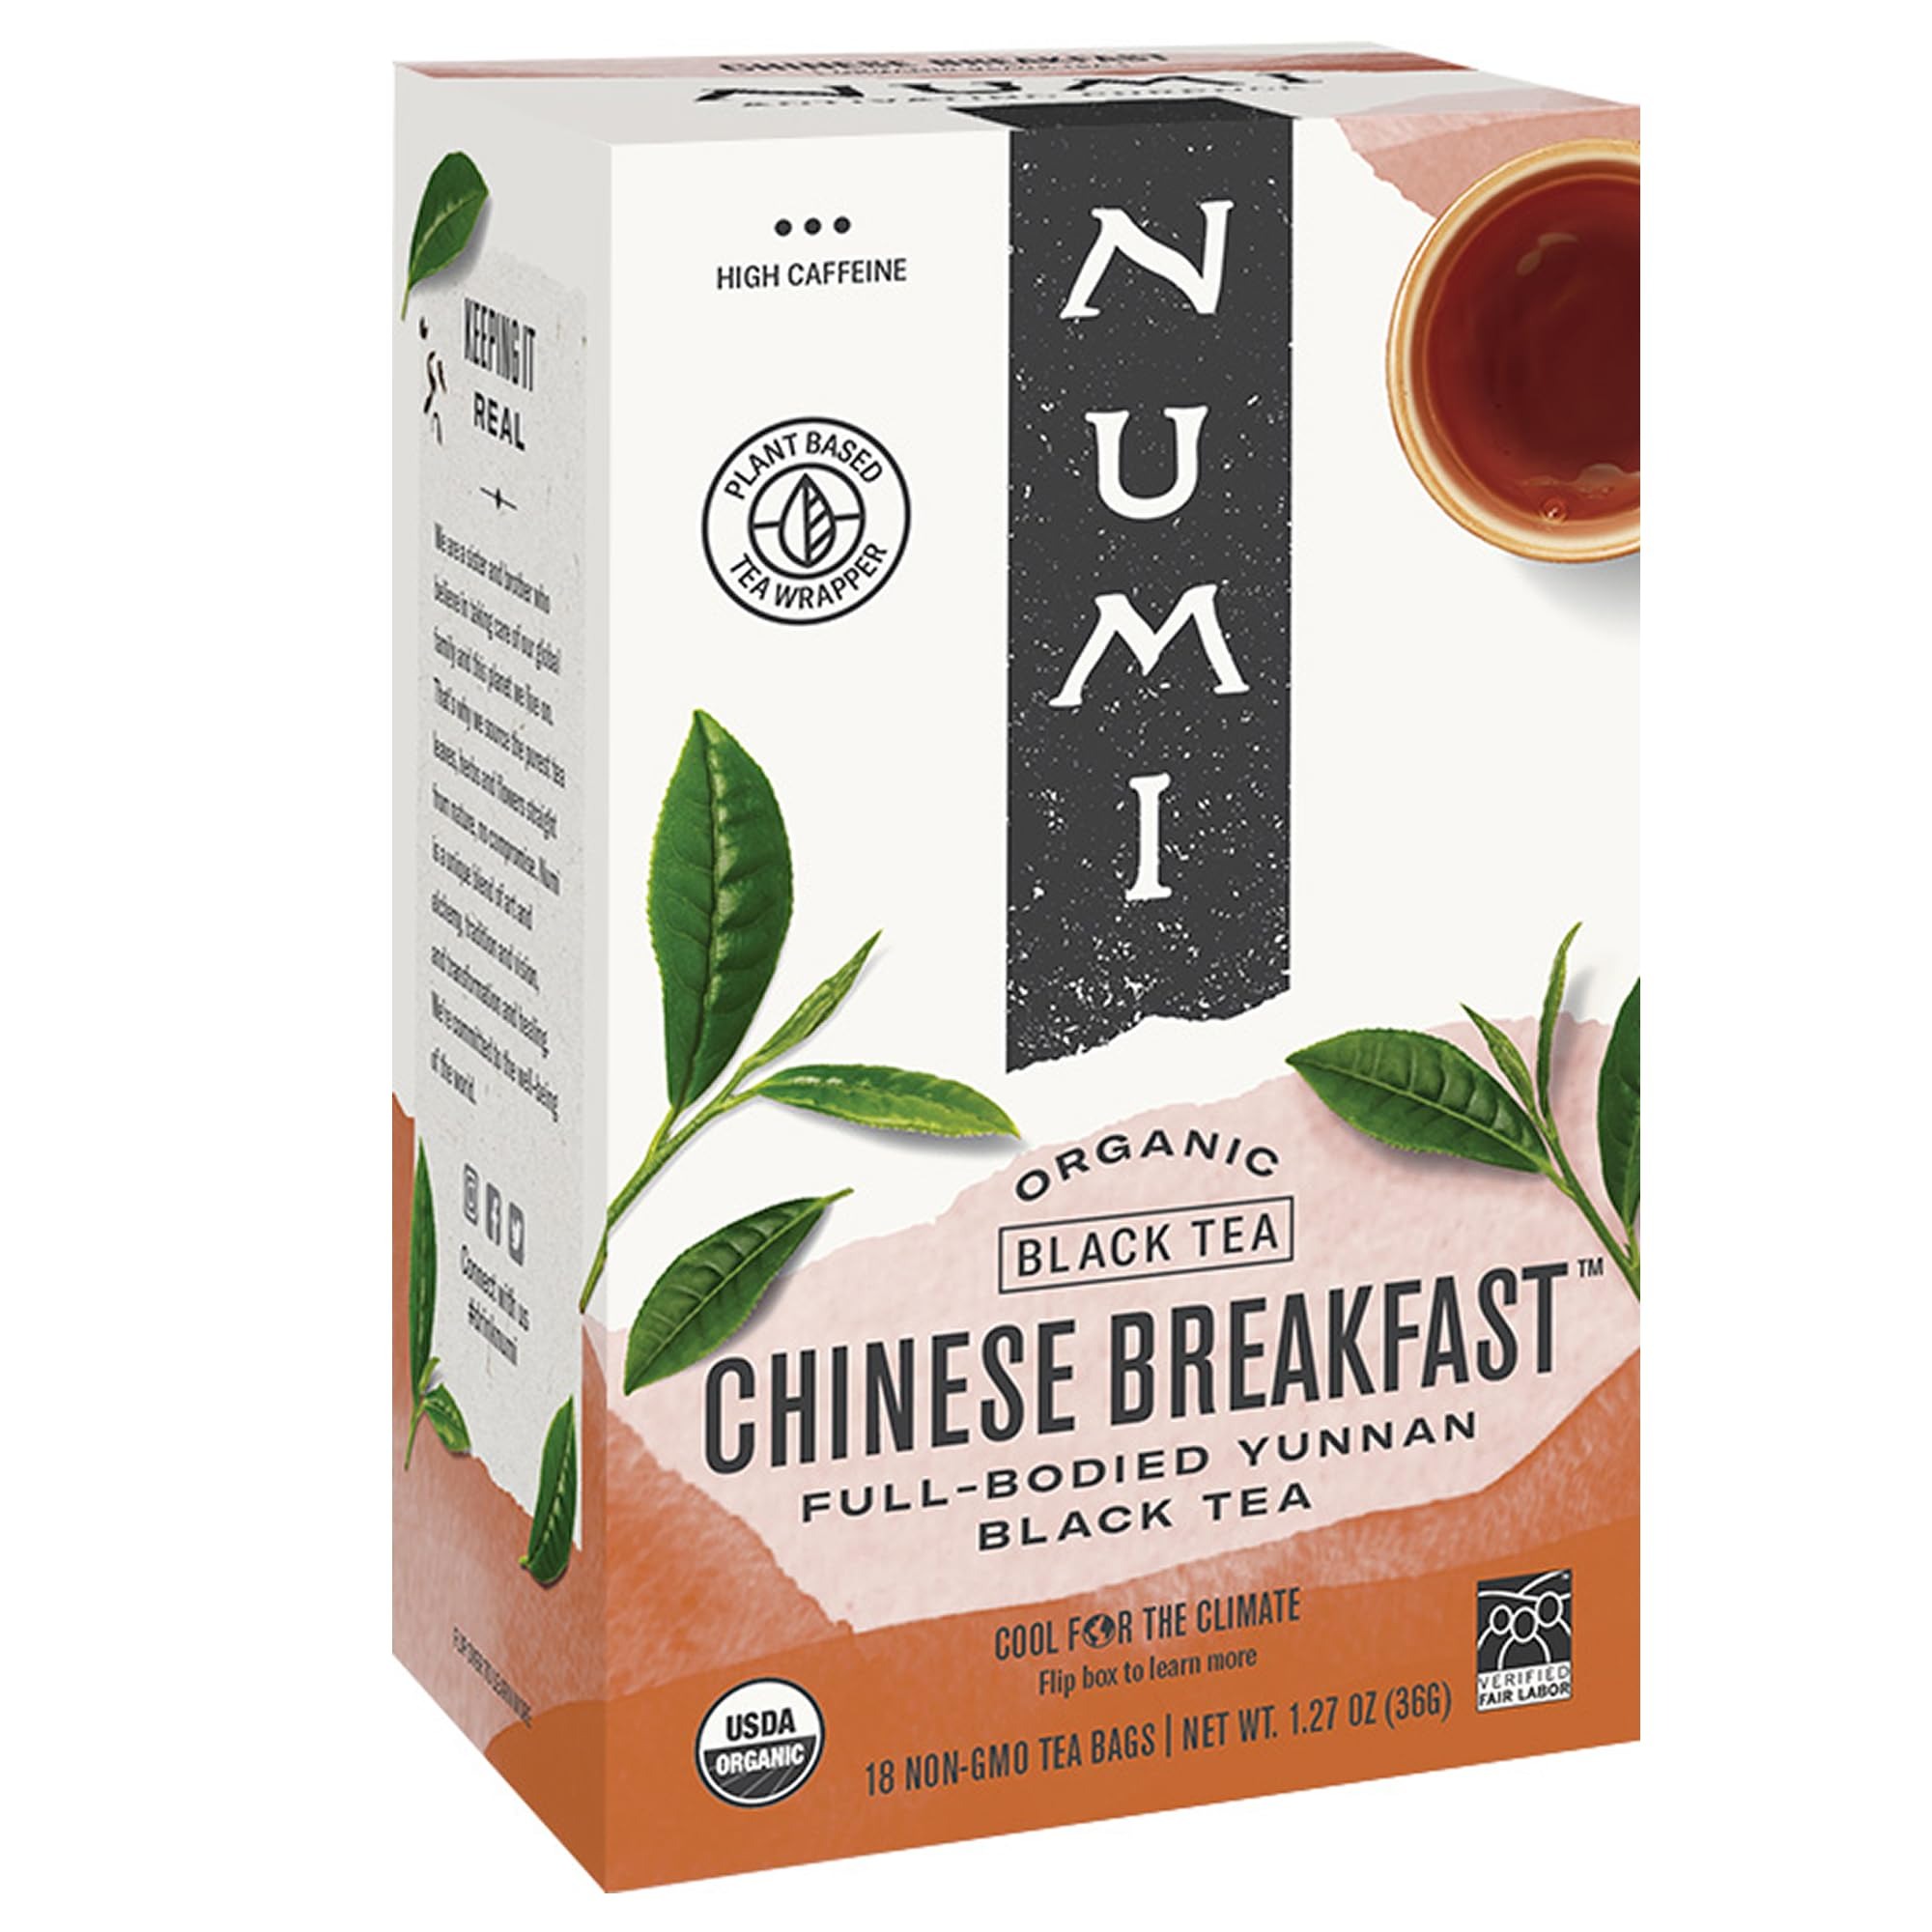
Item Name: Numi Organic Tea Chinese Breakfast, 18 Count Box of Tea Bags (Pack of 3) Yunnan Black Tea
Bullet Point 1: Breakfast Tea: Our Chinese Breakfast black tea includes the flavorful golden tips of the tea leaves to create this gourmet Yunnan style of tea; It is malty and full-bodied with lingering floral notes
Bullet Point 2: Bold, Black Tea: Whether you're looking for a strong English Breakfast tea, a citrusy Earl Grey, or spicy Chai tea, Numi has the bold, full-bodied black tea you're craving
Bullet Point 3: Bagged Tea: Numi's organic full-leaf quality teas come in convenient tea bags for the perfect brewing every time; Individually wrapped tea bags ensure your tea is fresh, every time
Bullet Point 4: Numi's Organic Teas and tisanes bring you the flavor and health benefits of full-leaf tea in a variety of styles, flavors and brewing methods from tea bags and loose leaf teas to flowering teas, iced teas, and bottled teas
Bullet Point 5: Premium Organic Full-Leaf quality teas and herbal teasans blended with only 100 percent real fruits, flowers, and spices; Try our black, green, white, Pu-erh, rooibos, herbal, and turmeric teas
Value: 54.0
Unit: Count

Price: 10.93